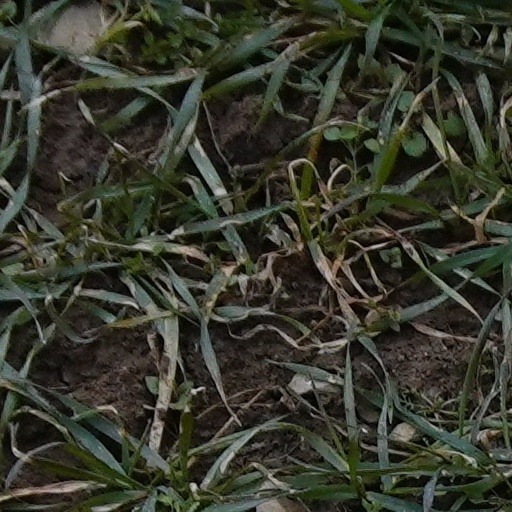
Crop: wheat